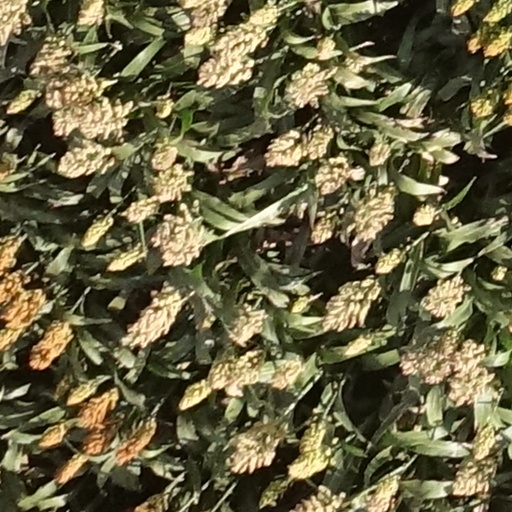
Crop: sorghum